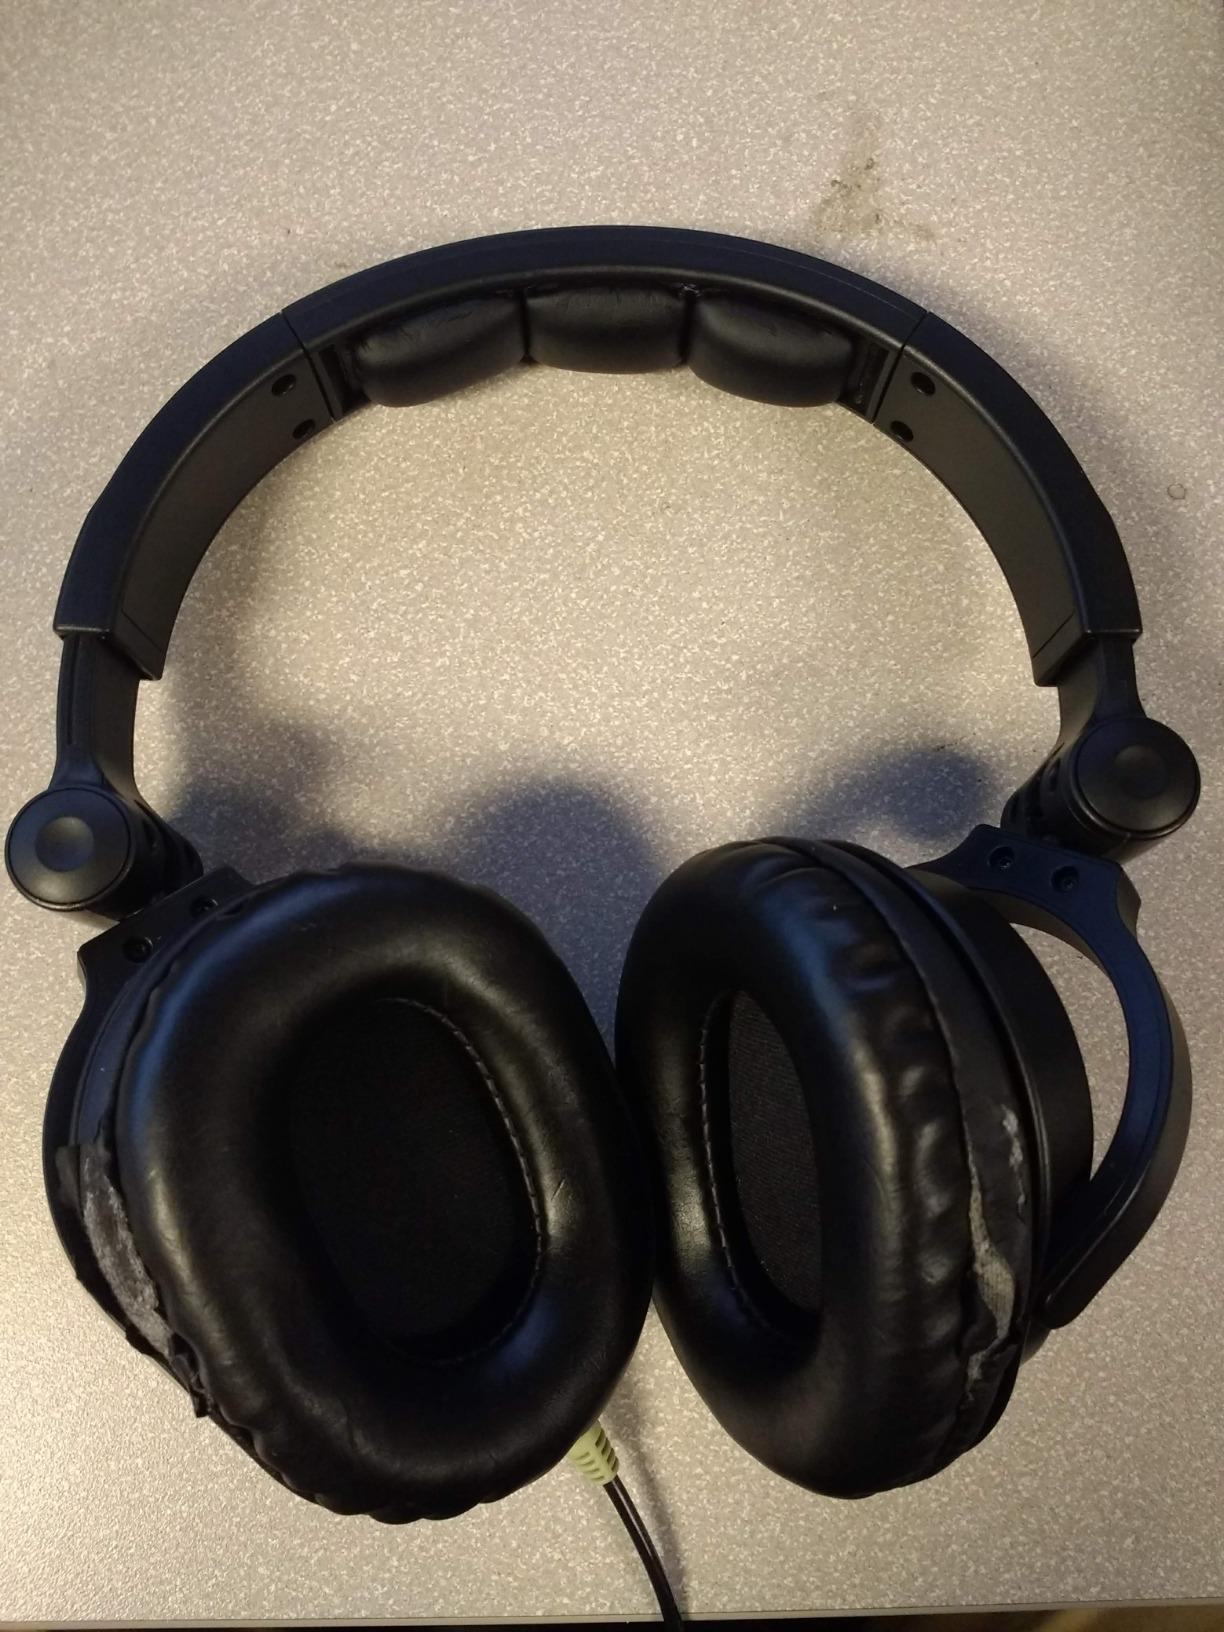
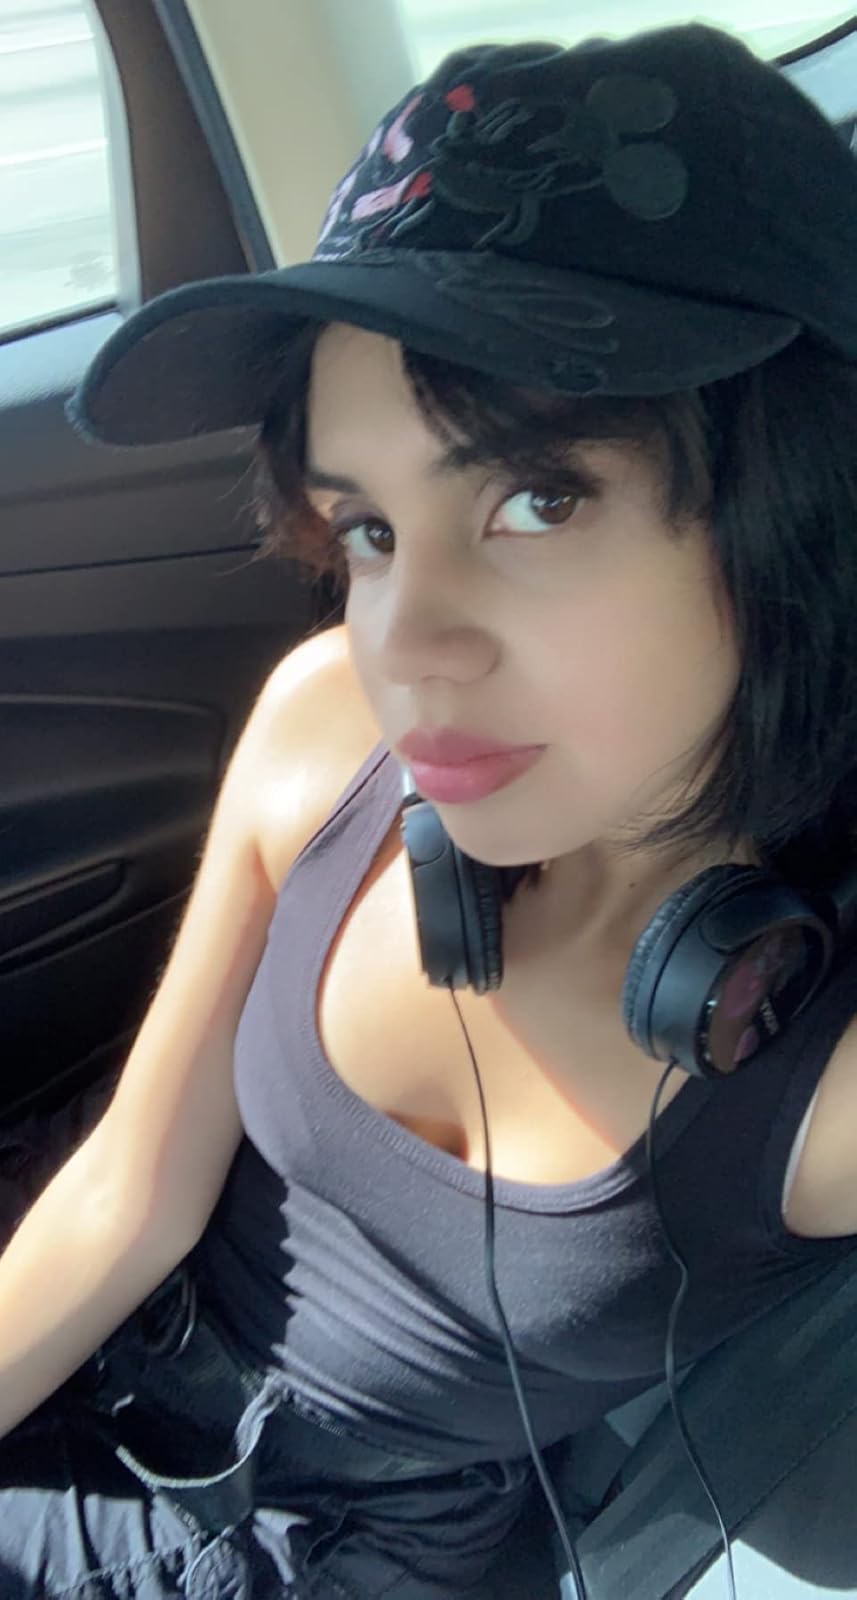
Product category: headphones
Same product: no